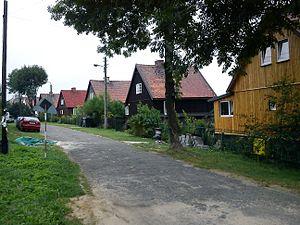
L'architecture de la Finlande a une histoire de plus de 800 ans et, alors que jusqu'à l'époque moderne, l'architecture était fortement influencée par les courants des deux nations voisines de la Finlande, à savoir la Suède et la Russie, dès le début du XIXᵉ siècle, les influences sont venues directement de l'extérieur. Dans un premier temps, lorsque des architectes étrangers itinérants ont commencé à exercer dans le pays, puis lorsque la profession d'architecte finlandais s'y est établie. L'architecture finlandaise a également contribué de manière significative à plusieurs styles internationaux, tels que le Jugendstil, ou Art nouveau, le classicisme nordique et le fonctionnalisme. Plus particulièrement, les travaux de l'architecte moderniste Eliel Saarinen, l'architecte le plus connu du pays, ont eu une influence considérable à l'échelle mondiale. Mais l'architecte moderniste Alvar Aalto, considéré comme l'une des figures majeures de l'histoire mondiale de l'architecture moderne, est encore plus renommé qu'Eliel Saarinen. Dans un article de 1922, intitulé Motifs des âges passés, Aalto discute des influences nationales et internationales en Finlande :